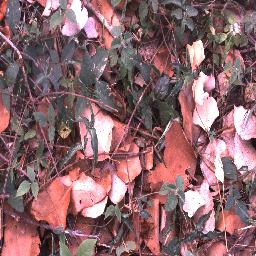
Label: negative